Mediumship

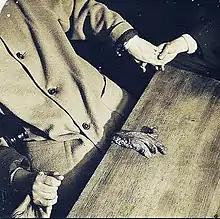
Mina Crandon with her "spirit hand" which was discovered to be made from a piece of carved animal liver

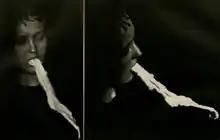
Stanisława P. with ectoplasm

The Austrian medium Rudi Schneider was investigated in 1924 by the physicists Stefan Meyer and Karl Przibram. They caught Rudi freeing his arm in a series of séances. Rudi claimed he could levitate objects but according to Harry Price a photograph taken on April 28, 1932, showed that Rudi had managed to free his arm to move a handkerchief from the table. According to Warren Jay Vinton, Schneider was an expert at freeing himself from control in the séance room. Oliver Gatty and Theodore Besterman who tested Schneider concluded that in their tests there was "no good evidence that Rudi Schneider possesses supernormal powers."